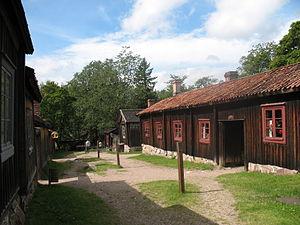
Le Musée de l'artisanat est un musée situé sur la colline Vartiovuorenmäki du quartier II à Turku en Finlande.